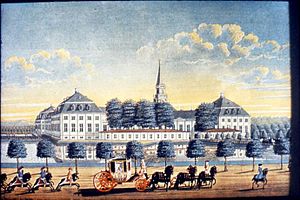
Caroline Mathildestien
Hirschholm Slot
Caroline Mathildestien forbandt Caroline Mathildes ejendomme Hørsholm Slot og Frydenlund Slot. Den nordlige del af stien kaldes Mathildevejen.